LaPlanche Street

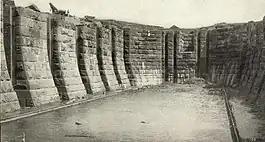
The southern dock of the Chignecto Ship Railway, on the Missaguash River, Fort Lawrence

Two decades later, Jonathan Eddy tried to bring the American Revolutionary War to Nova Scotia with Battle of Fort Cumberland. Eddy and his militia of 400 men stormed the fort in 1776. The British successfully defended and thus ensured loyalty to the British throne for Nova Scotia during the revolution. In the decades to follow Amherst, Sackville and Aulac (LaPlanche Street's midpoint) would be populated by waves of English-speaking settlers, namely the New England Planters and the Yorkshire settlers.